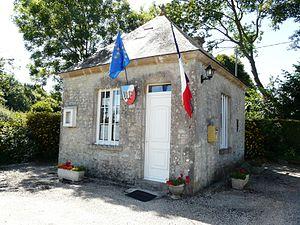
MAIRIE D'ECAUSSEVILLE 50310 FRANCE
Écausseville est une commune française, située dans le département de la Manche en région Normandie, peuplée de 102 habitants, les Écaussevillais.